List of regicides of Charles I

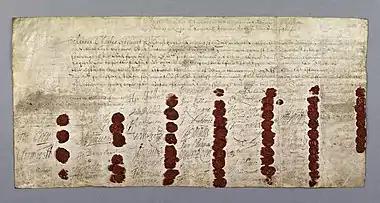
Execution warrant for Charles I of England, including the wax seals of the 59 commissioners

The Regicides of Charles I were the men responsible for the execution of Charles I on 30 January 1649. The term generally refers to the fifty-nine commissioners who signed the execution warrant. This followed his conviction for treason by the High Court of Justice.